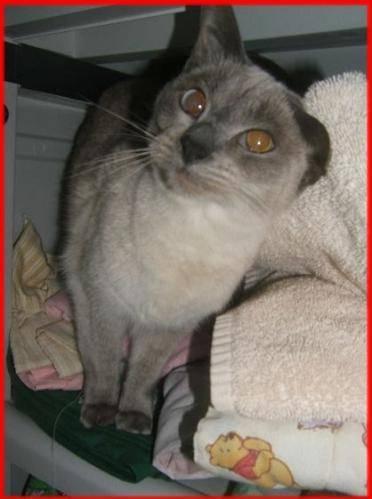
cat